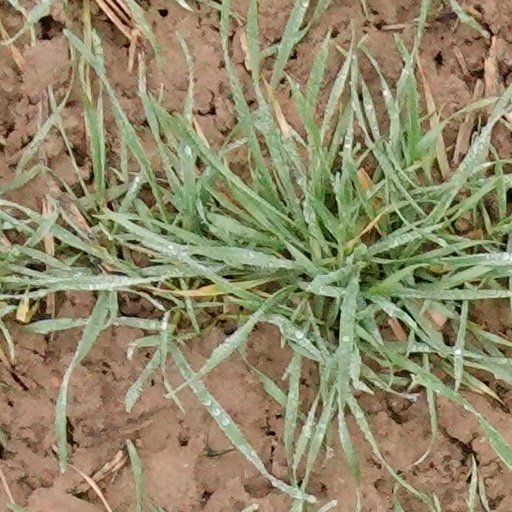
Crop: wheat